Don Demeter

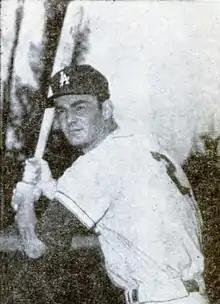
Demeter in 1959

At the start of the 1958 season, "The Sporting News" listed Demeter as the "kid with greatest potential" and the "best bet for batting title" in the Dodgers' organization. The team had relocated to Los Angeles, California, following the 1957 campaign. After serving a six-month term with the Army in San Antonio, Texas, Demeter was discharged on April 17, 1958 and left to immediately join the major league Dodgers in Los Angeles. Playing time was scarce for him, as he only appeared in six games before being optioned back to St. Paul on May 9. In 80 games with St. Paul, he hit .283 with 14 home runs and 48 RBI.